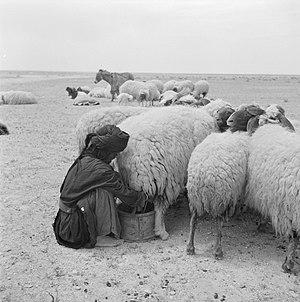
On appelle traite l'action de traire, c’est-à-dire la récupération du lait des mamelles des animaux permise par l'action conjointe de l'animal et du trayeur ou du système de traite qui mime celle d'un petit allaité.
Le mouton, Ovis aries, est un animal domestique, mammifère herbivore ruminant appartenant au genre Ovis de la sous-famille des Caprinés, dans la grande famille des Bovidés. Comme tous les ruminants, les moutons sont des ongulés marchant sur deux doigts. Dans le langage courant, les moutons désignent un ensemble où la femelle est la brebis et le mâle le bélier, tandis que le jeune mâle est un agneau et la jeune femelle une agnelle.